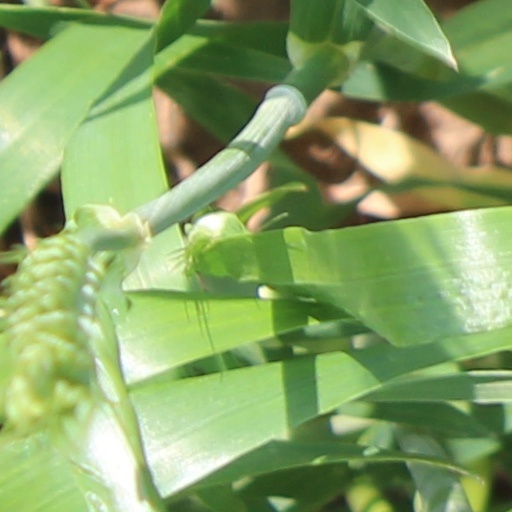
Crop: wheat